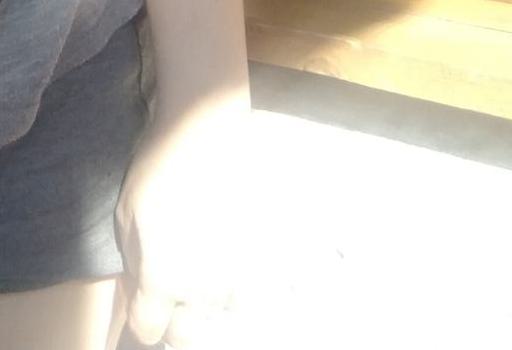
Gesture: no_gesture